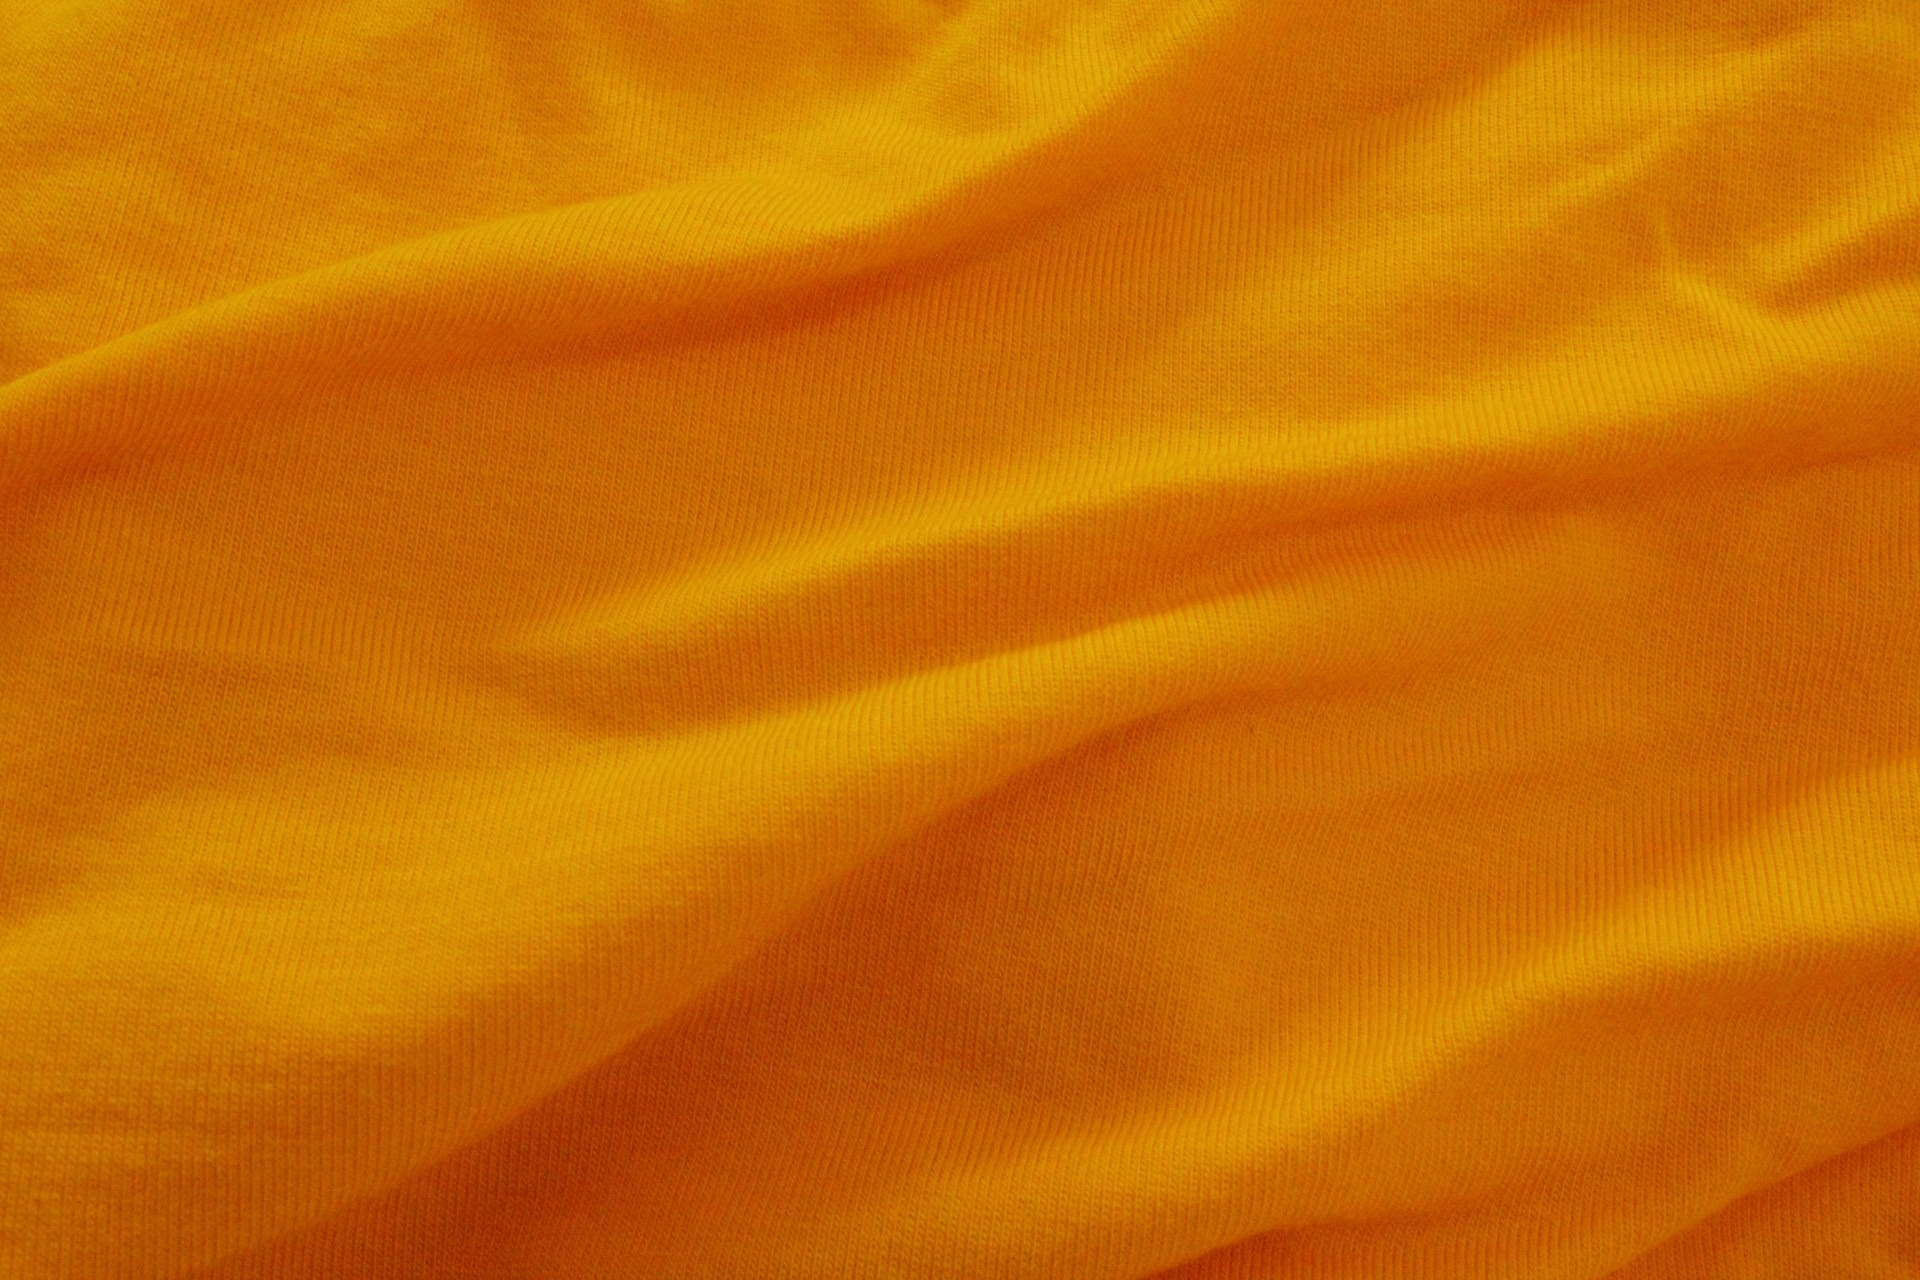
texture, petal, orange, line, yellow, cloth, material, close up, textile, background, gold, yellow cloth, golden cloth background